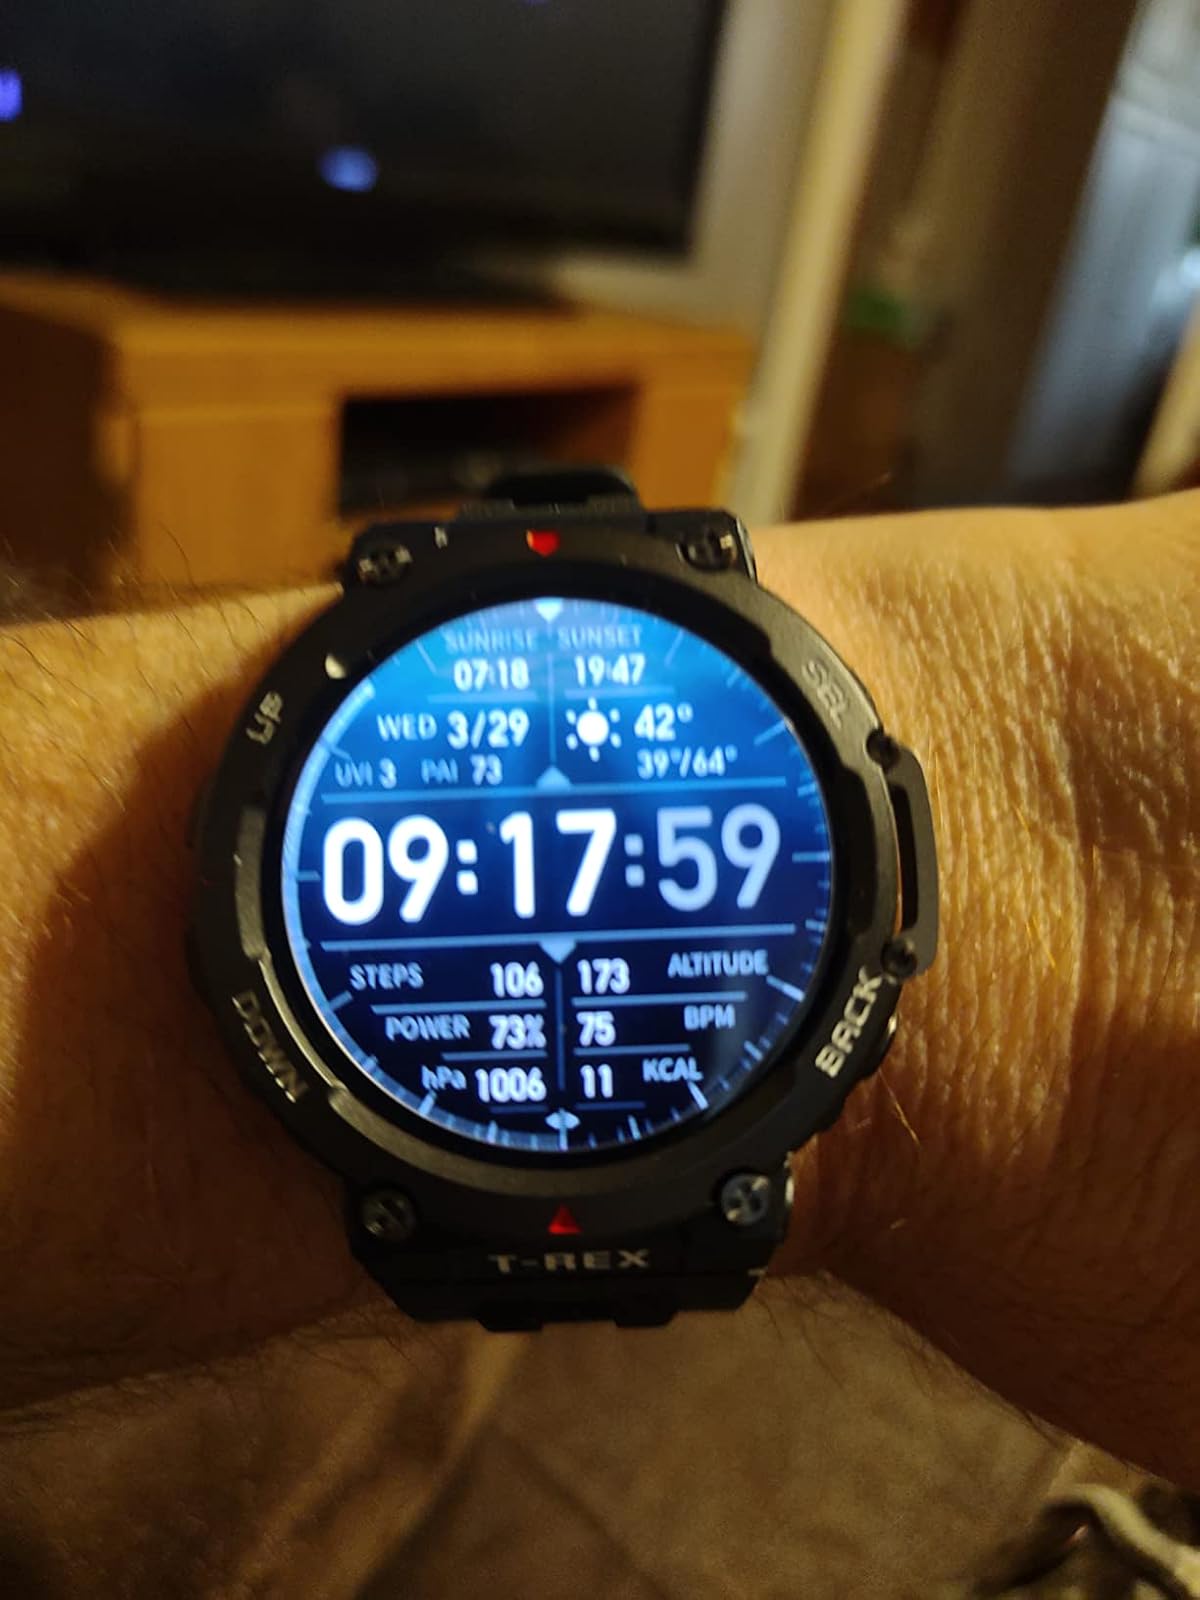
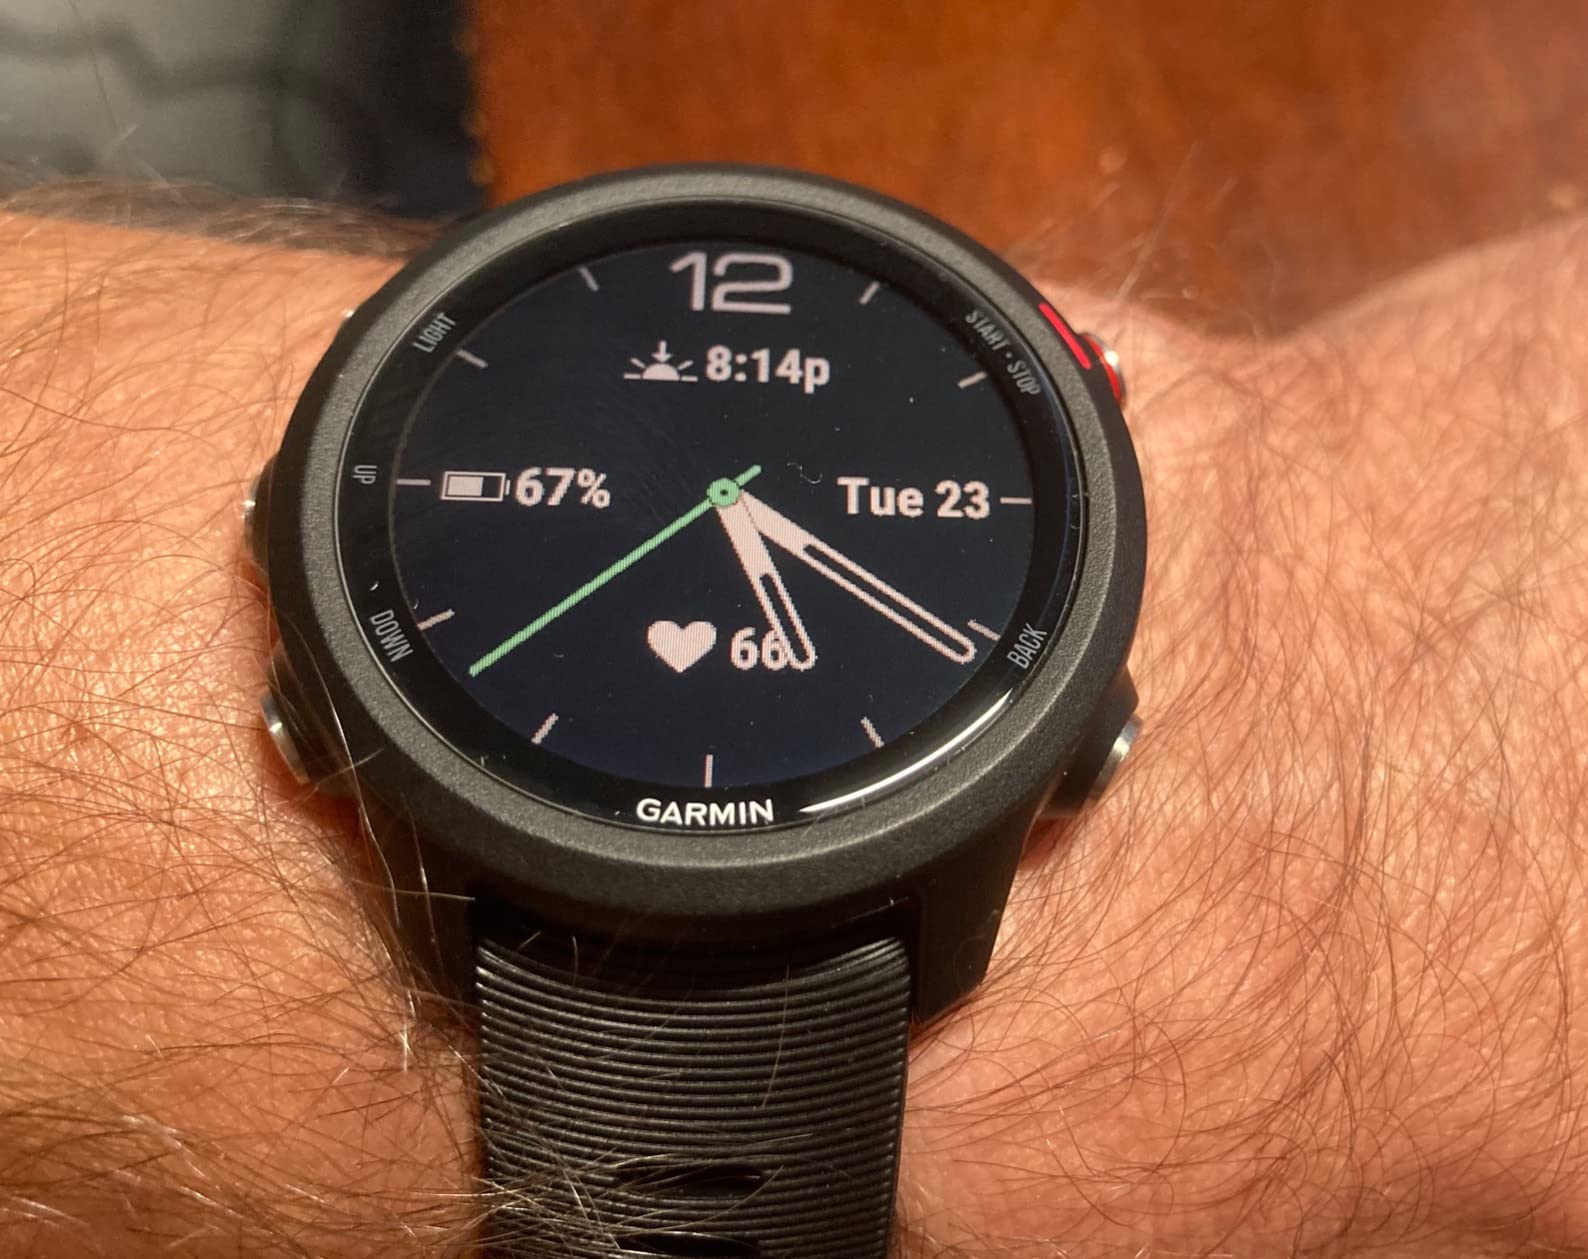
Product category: smartwatch
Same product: no